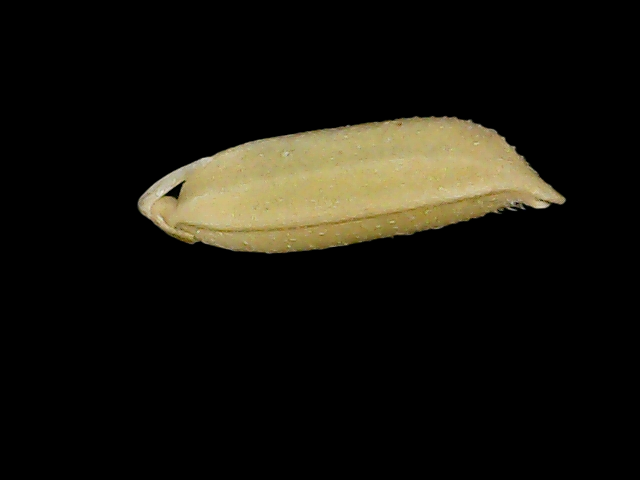
Rice variety: Bd85